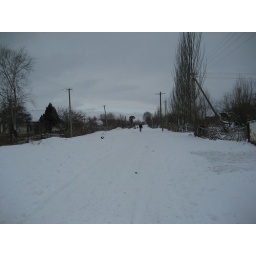
Winter on the street in front of my house